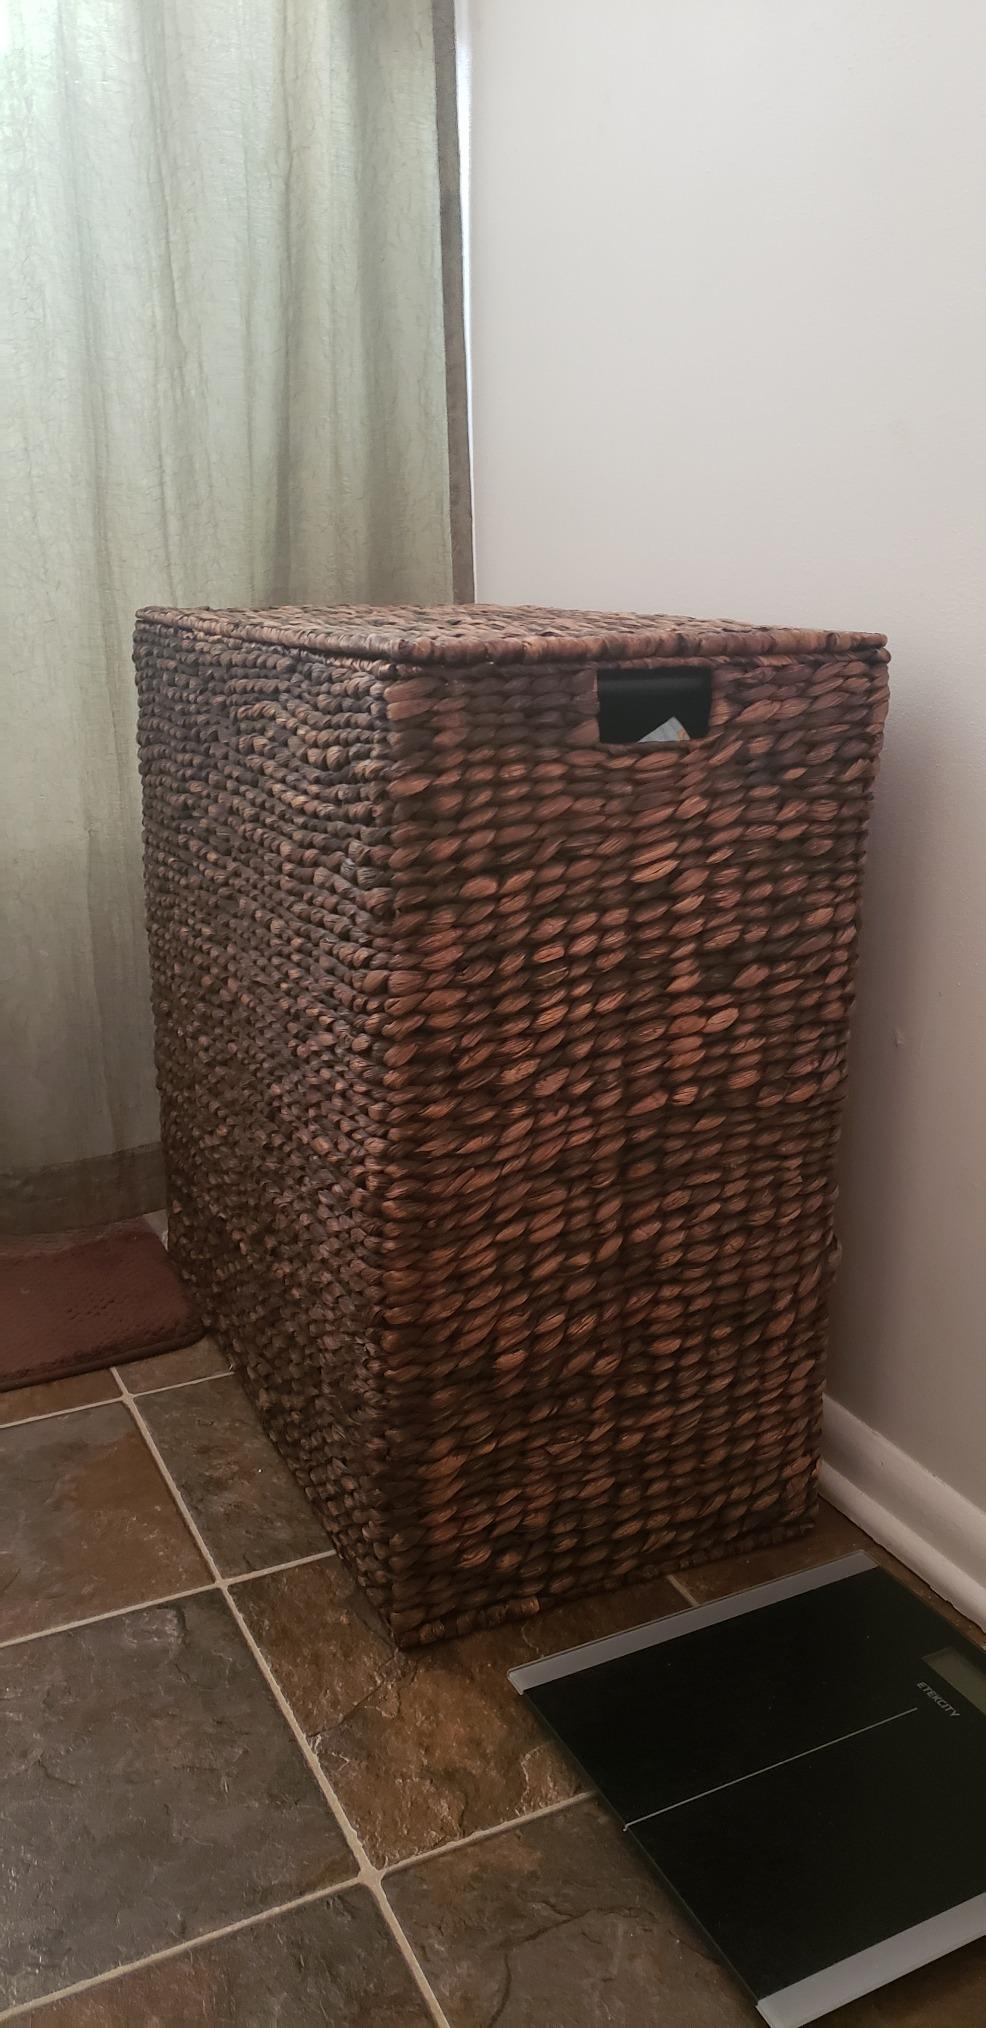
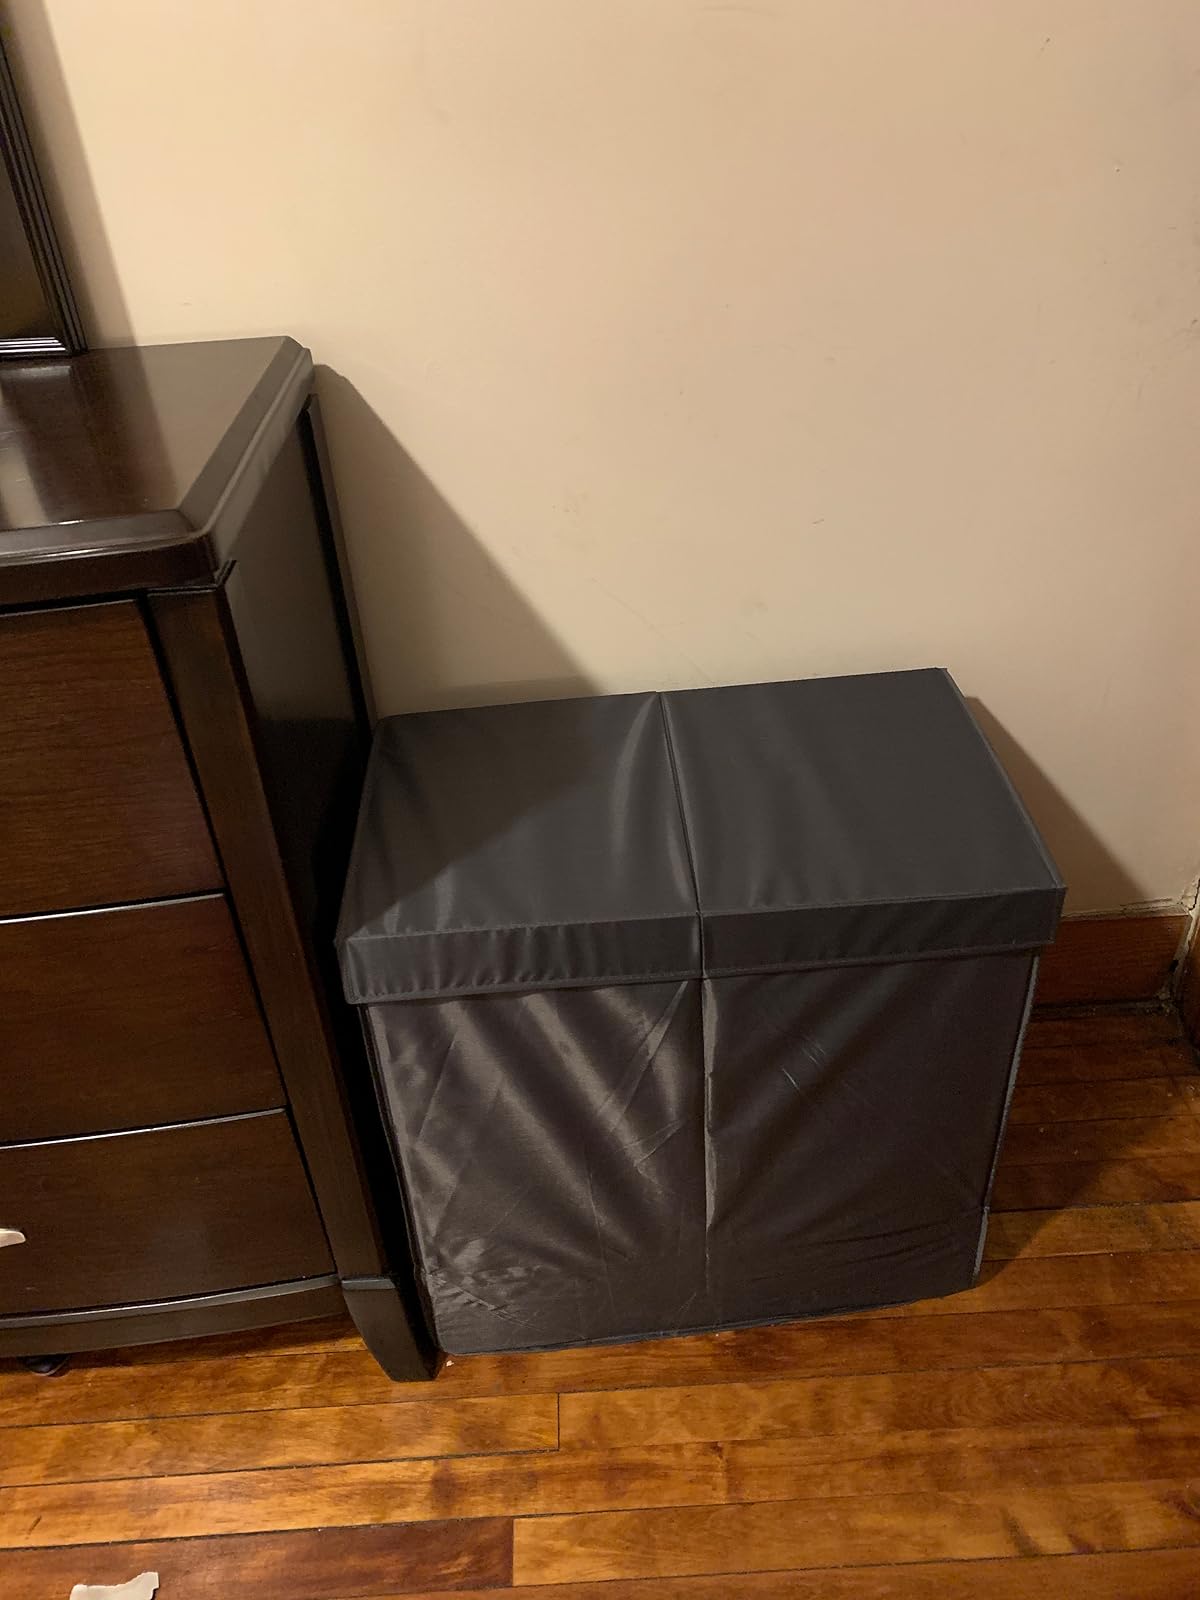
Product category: items_hamper
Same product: no